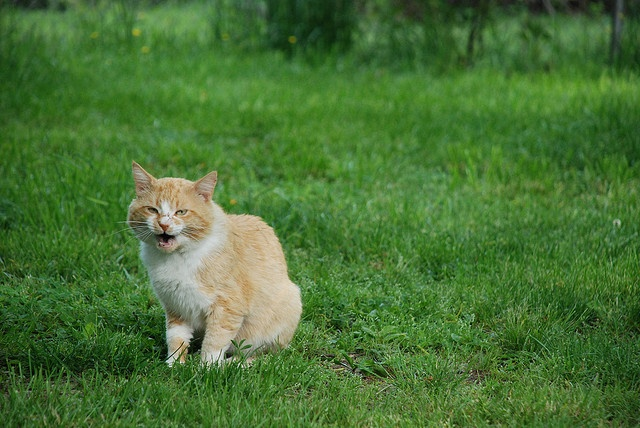
A cat sitting in an open field meowing.
An orange and white cat is sitting outside in the grass.
A ginger cat sitting in a green field and purring
An orange and white cat sitting in the grass meowing.
a tan and white cat sitting in the green grass